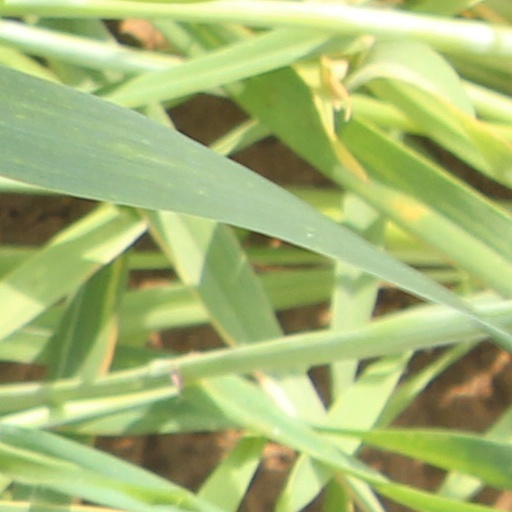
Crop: wheat